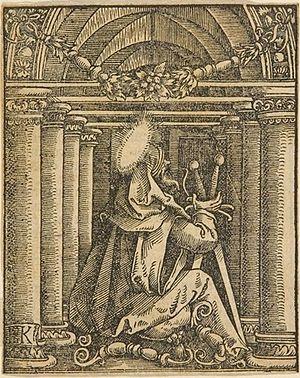
Hans Springinklee, né vers 1490 et mort vers 1540, est un graveur et enlumineur allemand de Nuremberg connu pour ses réalisations xylographiques et élève d'Albrecht Dürer.